Jorge de Juan

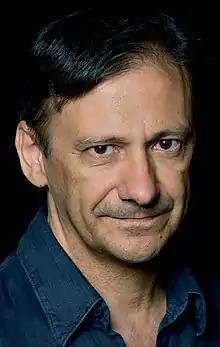

Jorge de Juan García (born 6 June 1961) is a Spanish film and theatre actor, producer and director, known artistically as Jorge de Juan. In 2016 he founded the Spanish Theatre Company (STC) which is the first charity in the history of the British theatre dedicated to the production of both Spanish and Latin-American plays at the Cervantes Theatre of London. This theater was created as well by Jorge de Juan as the home of the Spanish Theatre Company.